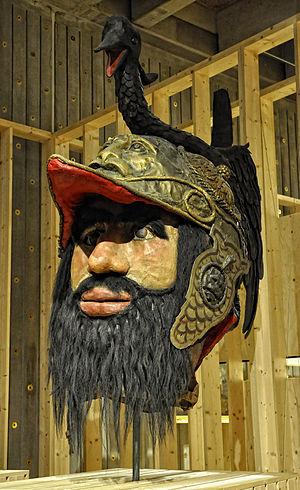
Druoon Antigoon était un géant qui demandait un important péage à tous ceux qui voulaient remonter le cours de l'Escaut. Ceux qui ne payaient pas voyaient leurs mains tranchées par le géant.